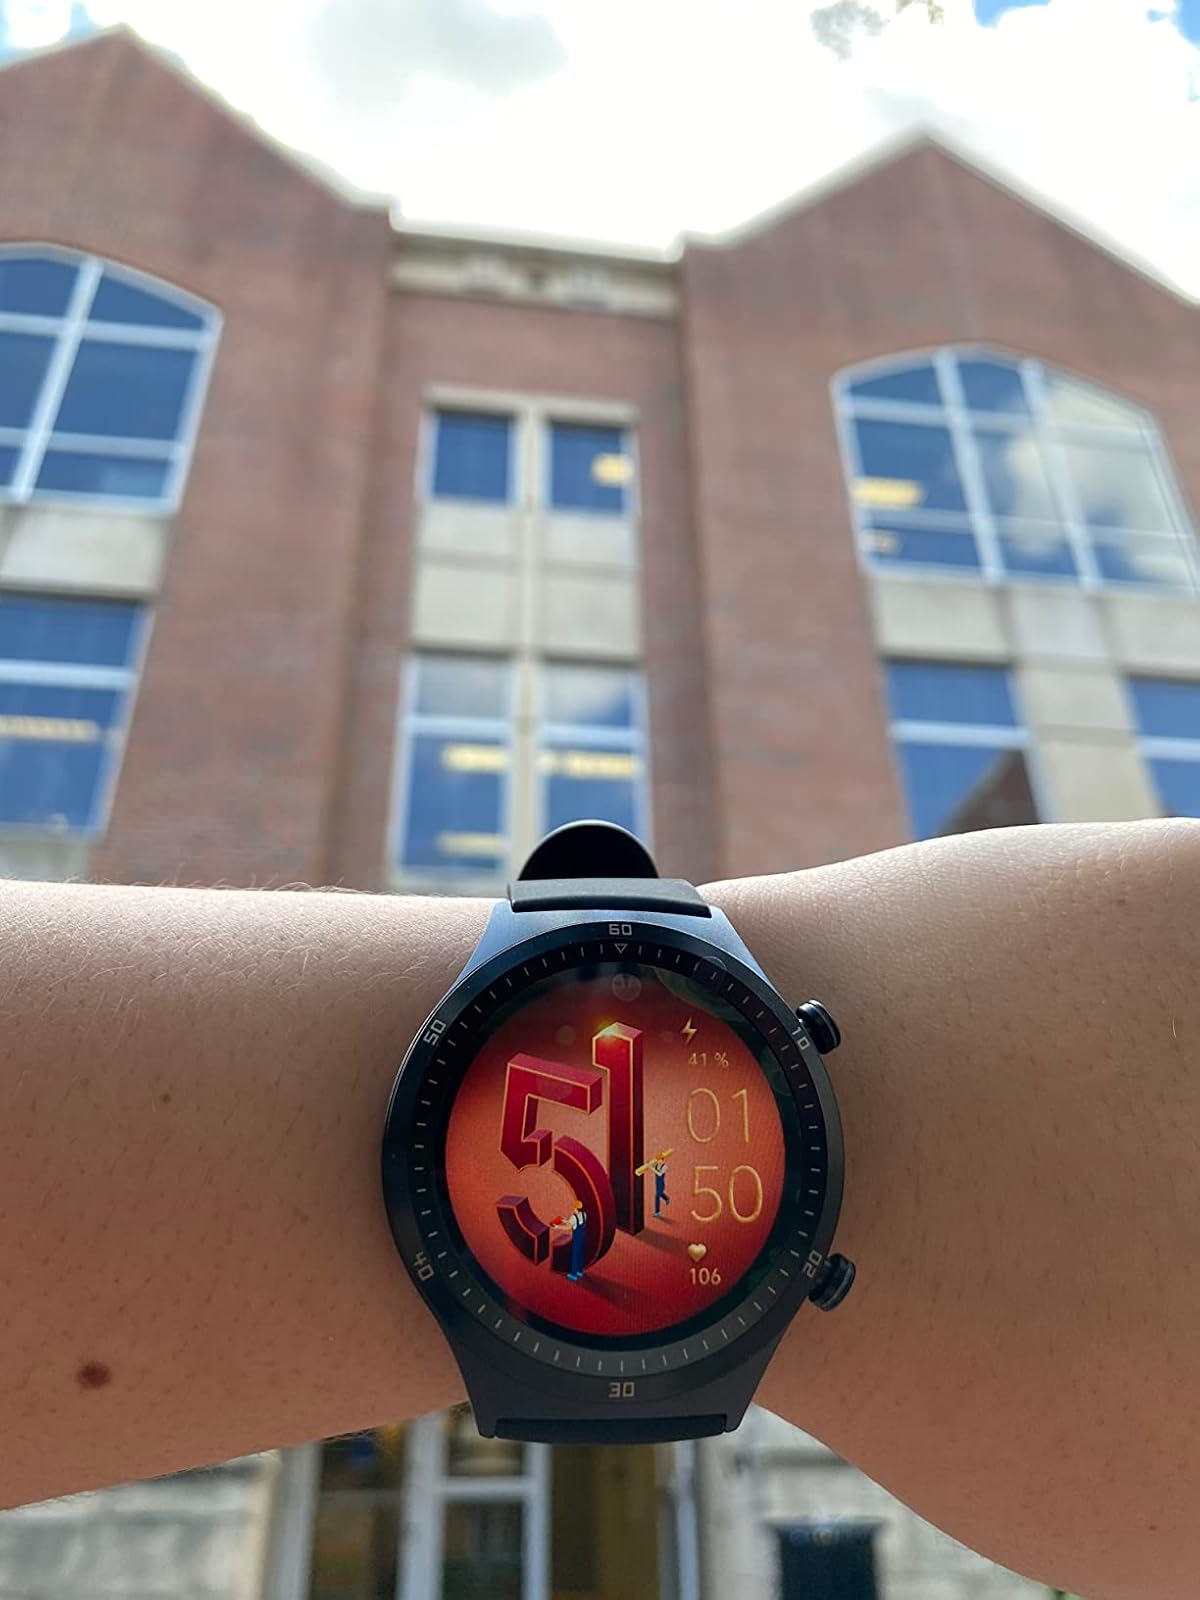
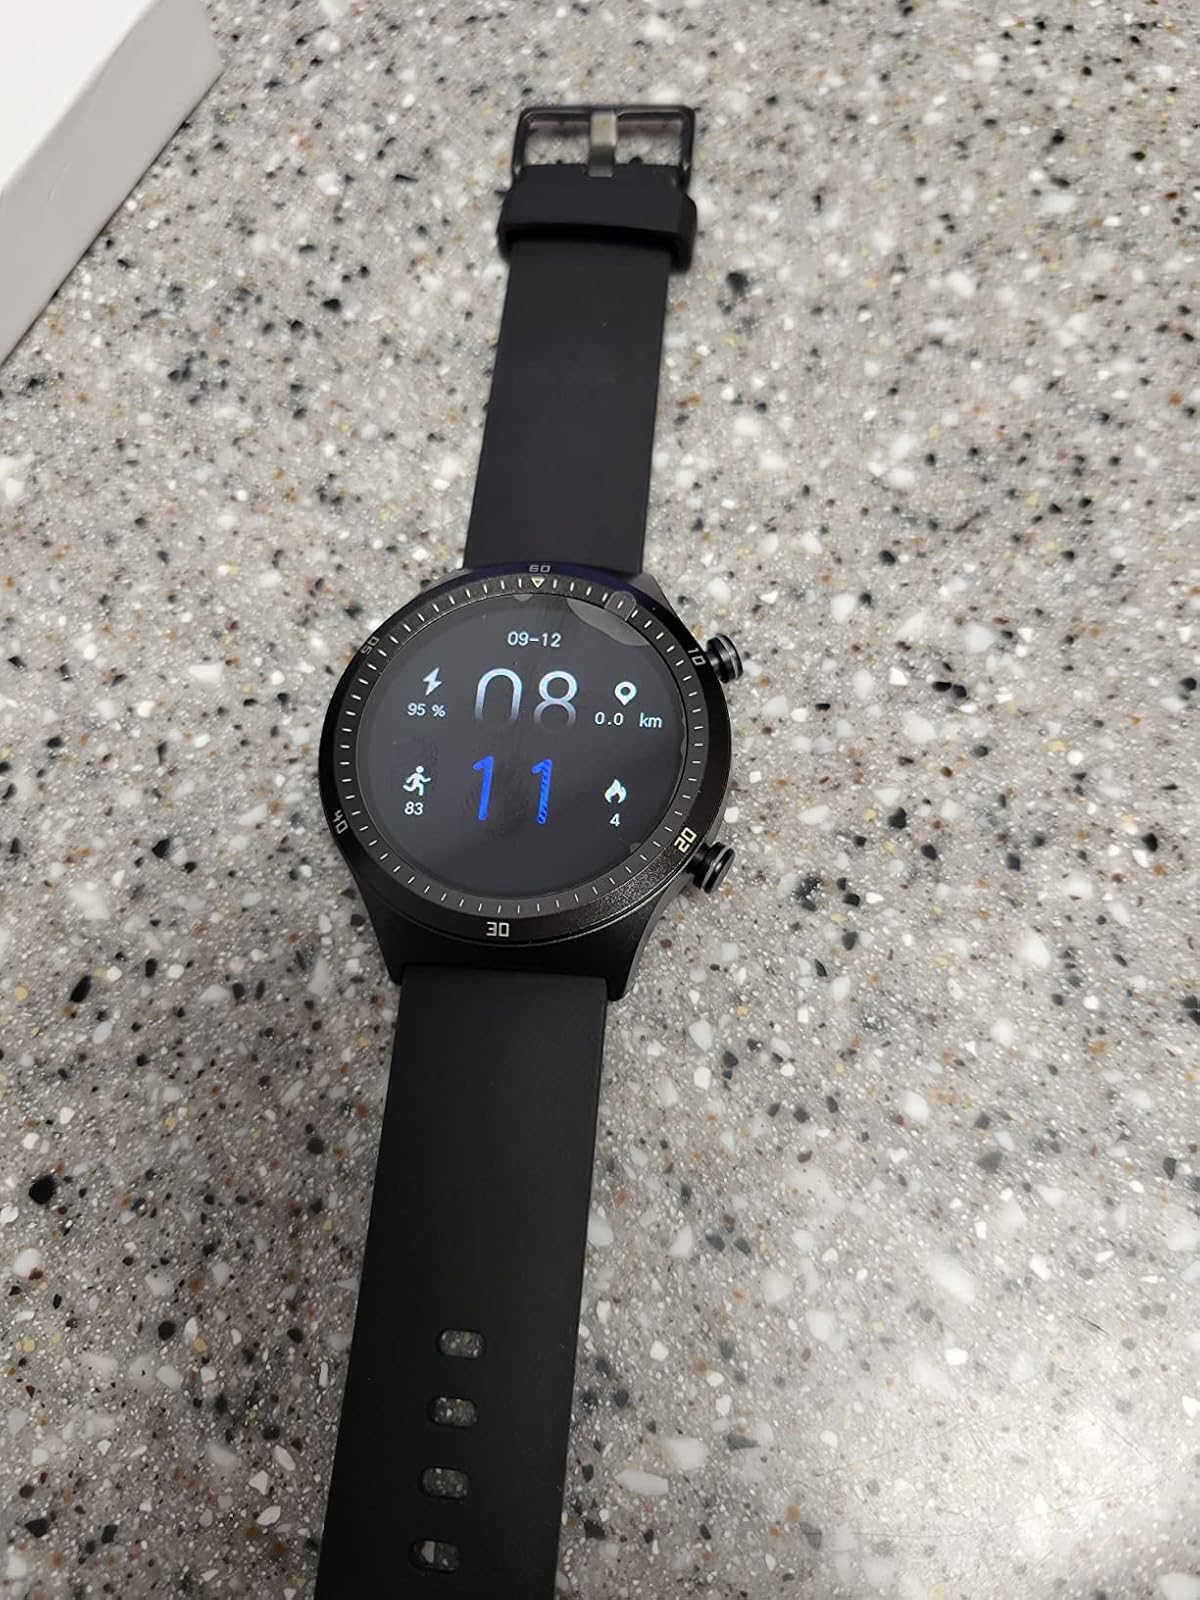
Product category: smartwatch
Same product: yes